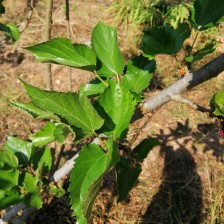
Variety: Buriram60